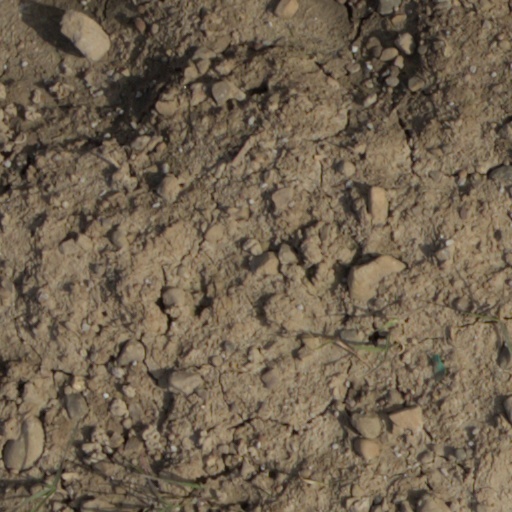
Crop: wheat